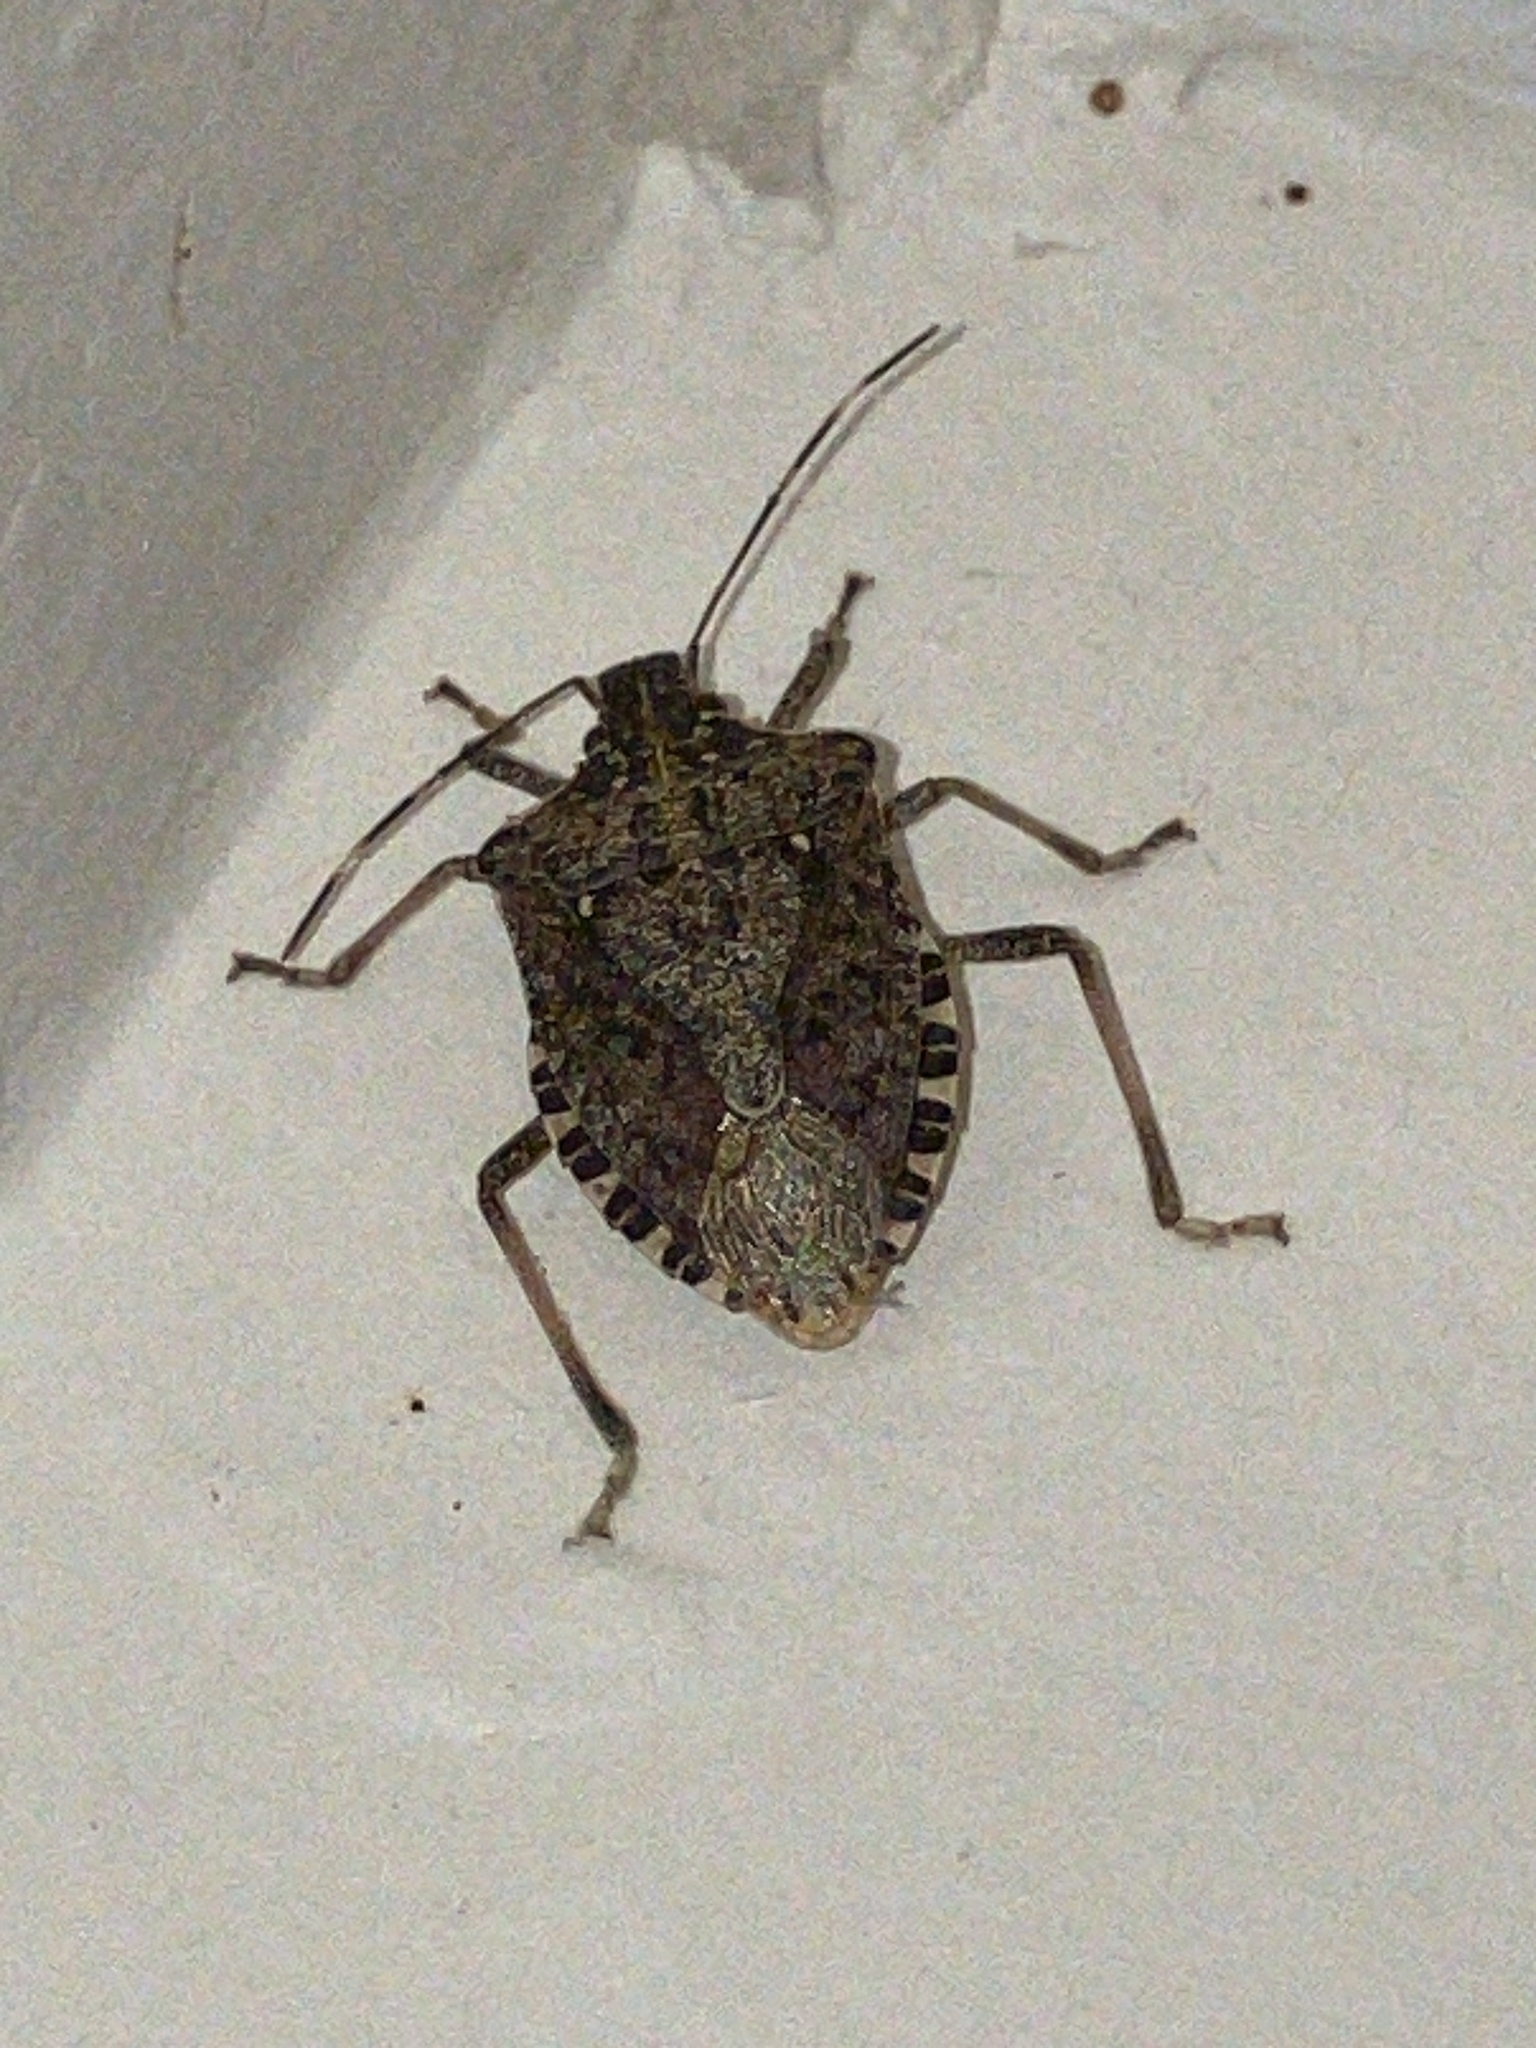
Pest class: stink_bug